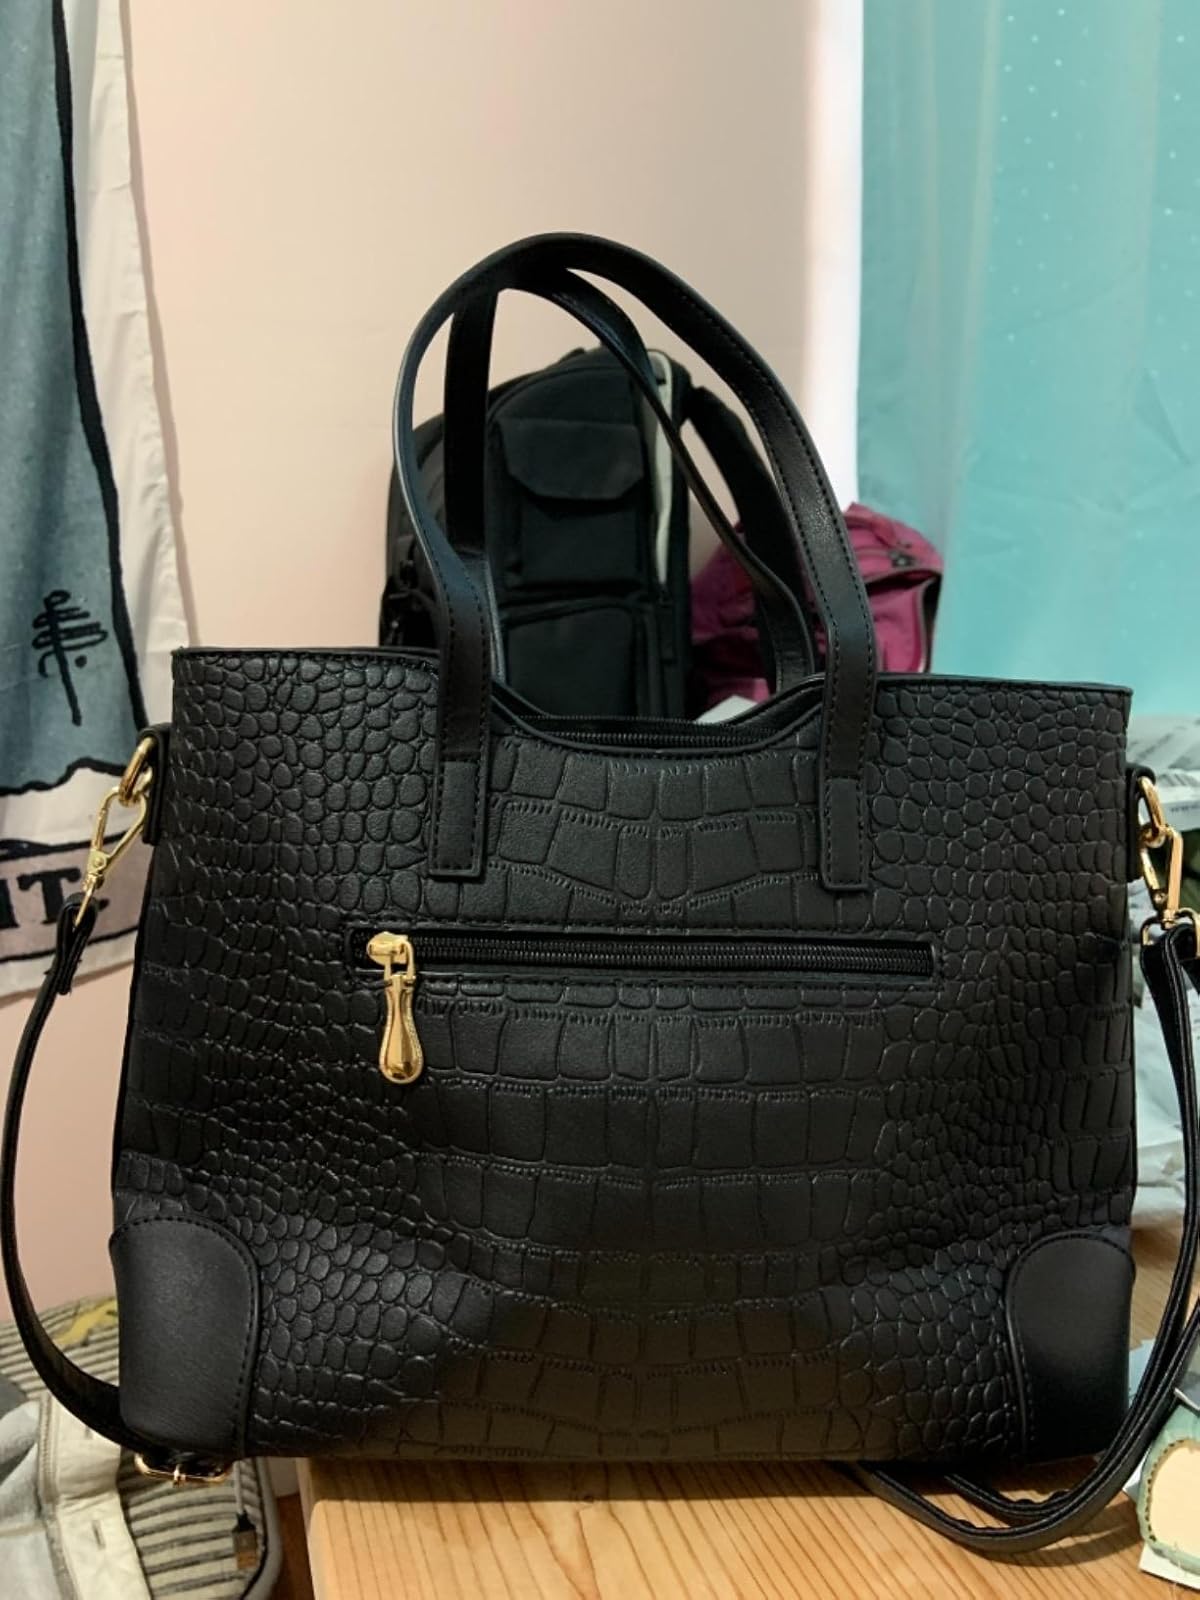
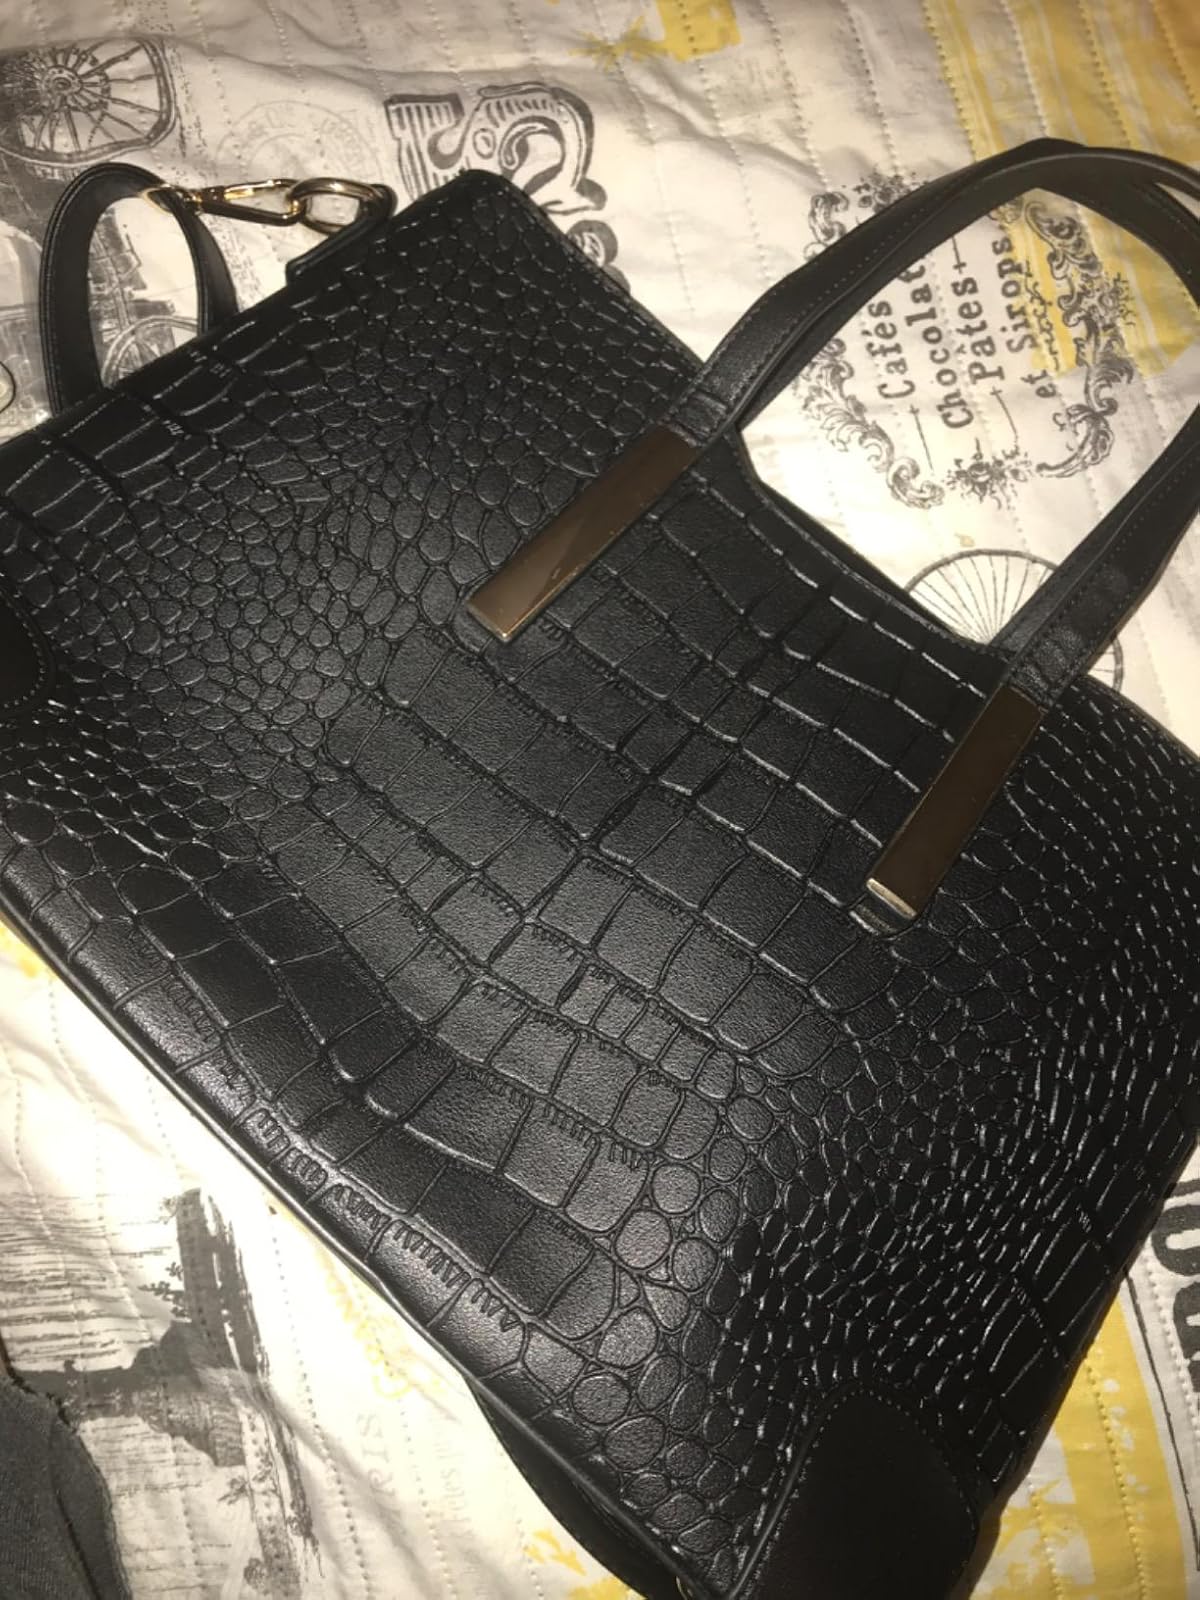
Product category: accessories_handbag
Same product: yes